Chiyo Station

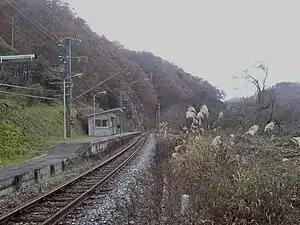
Chiyo Station

is a railway station on the Iida Line in the city of Iida, Nagano Prefecture, Japan, operated by Central Japan Railway Company (JR Central).